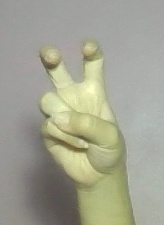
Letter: toot